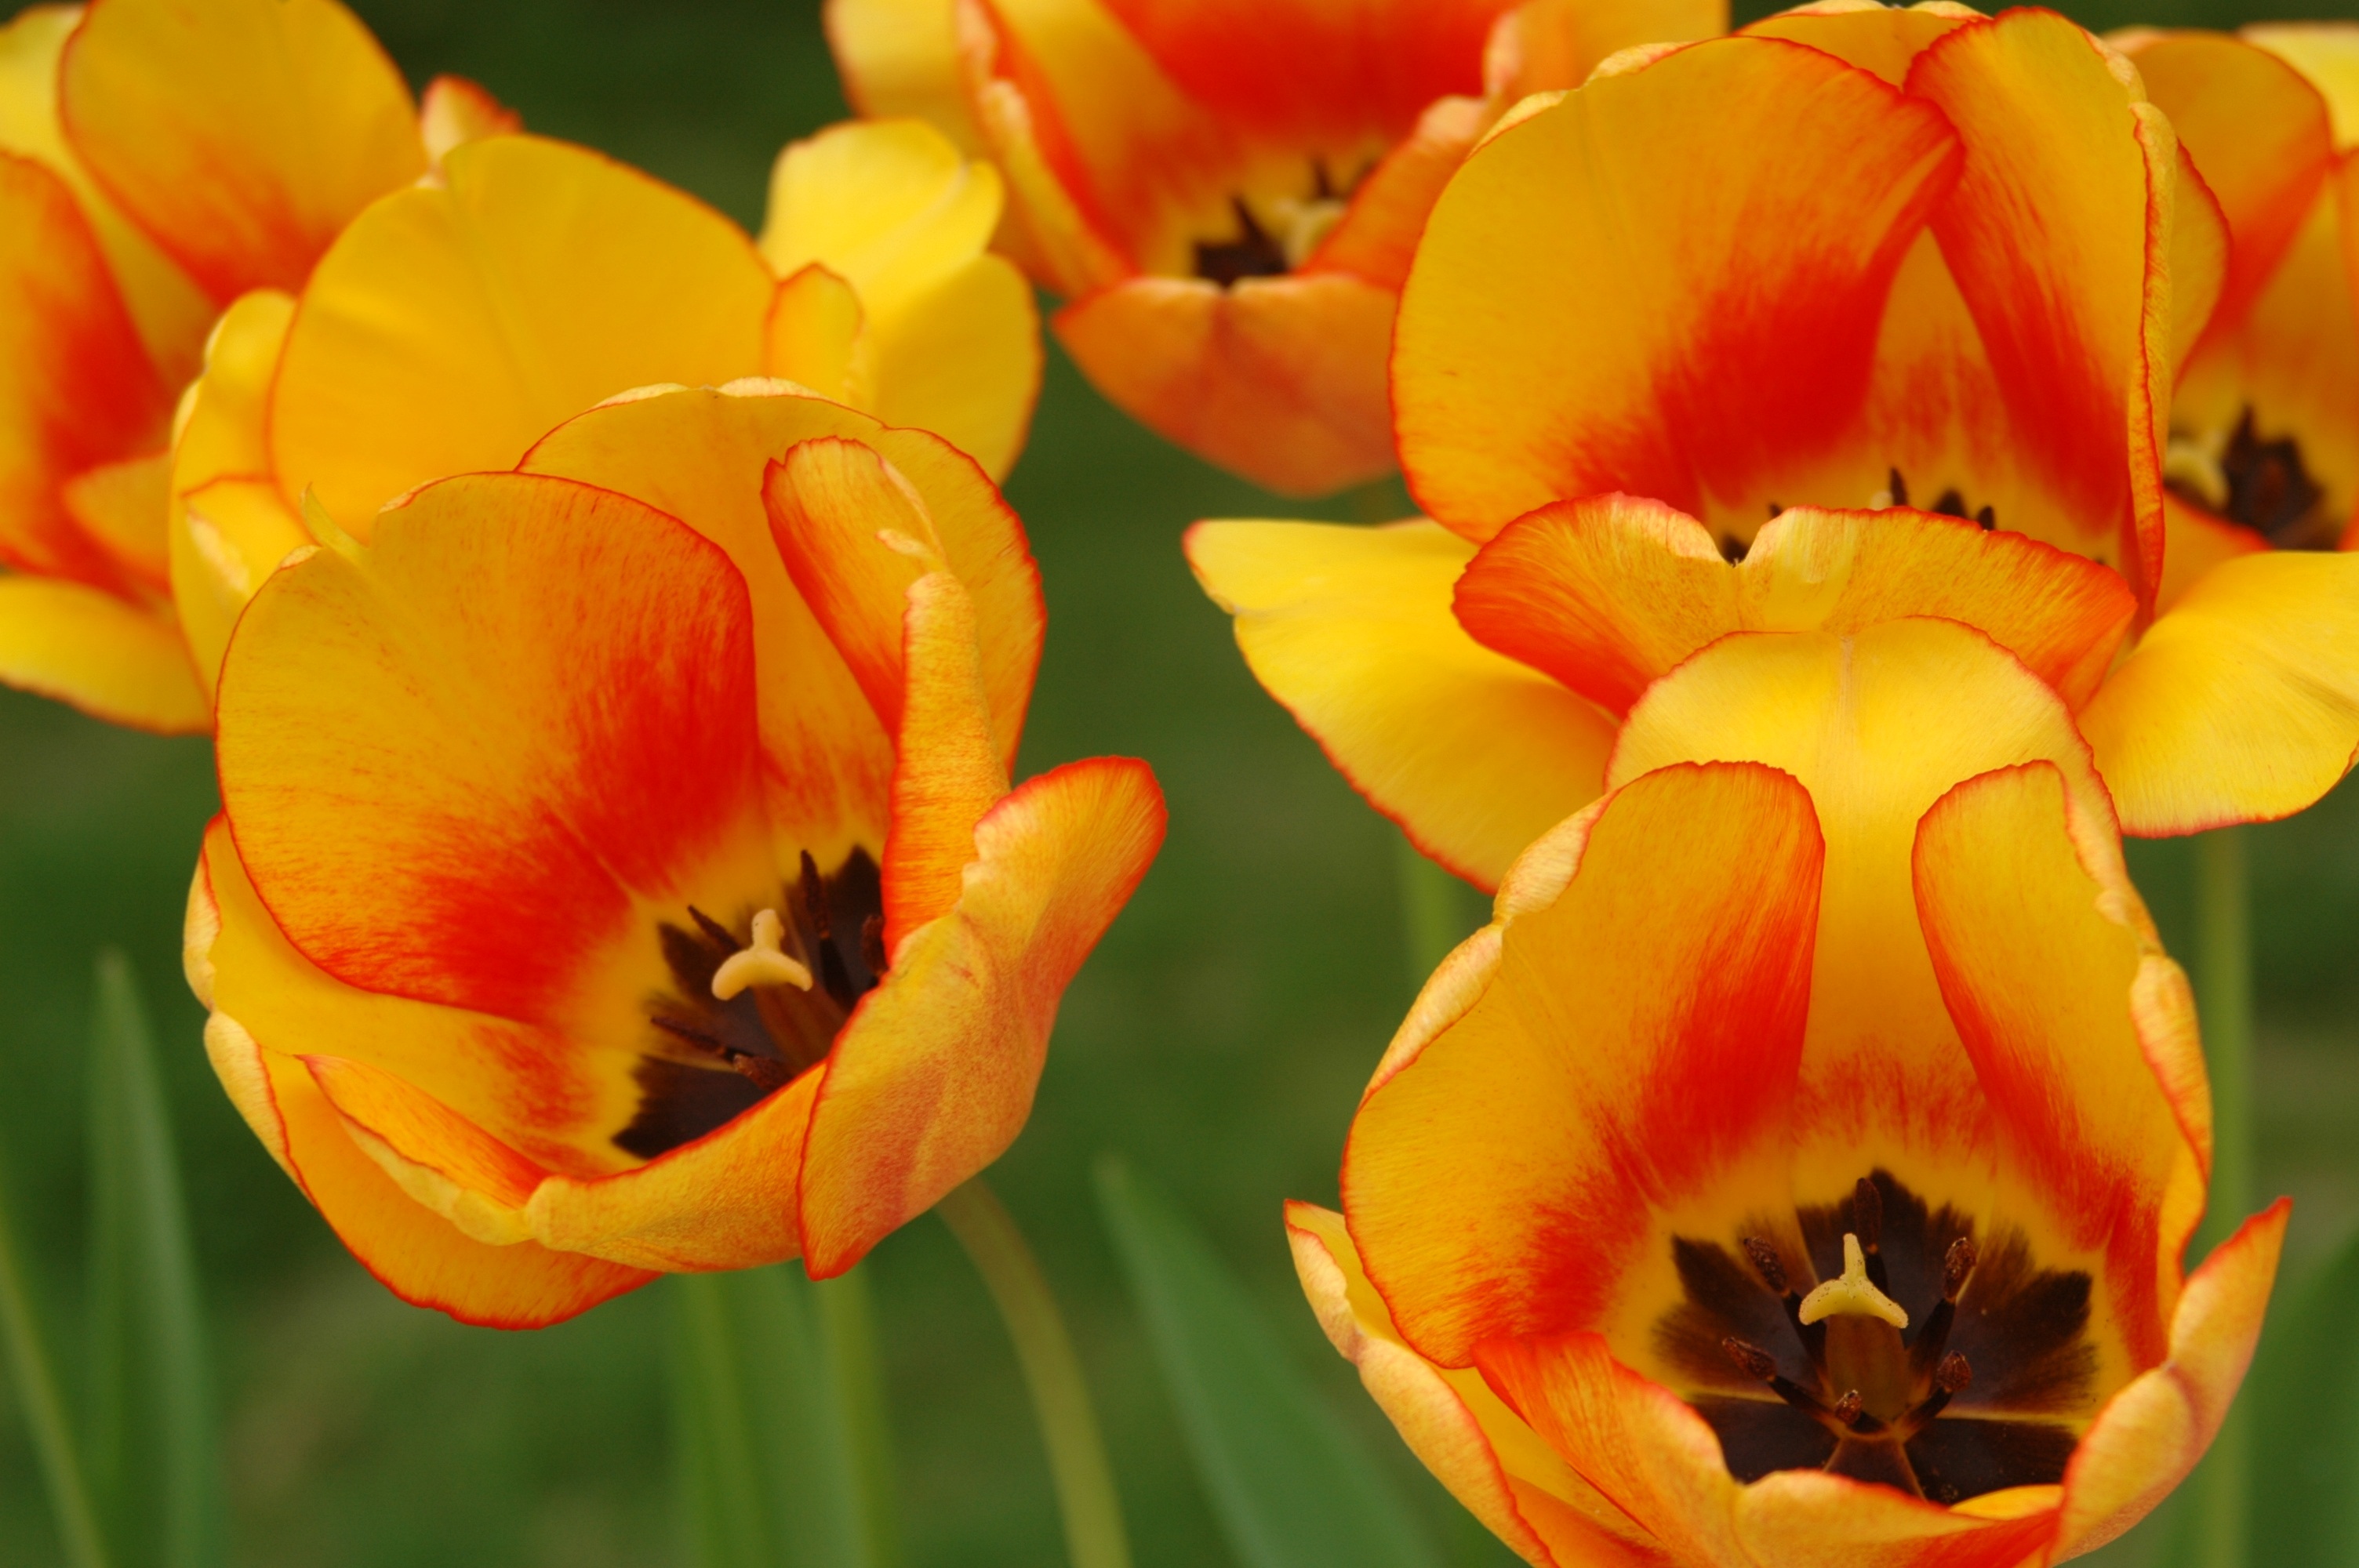
plant, flower, petal, tulip, spring, yellow, garden, flora, macro photography, flowering plant, plant stem, land plant